Curriculum for Excellence

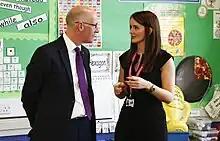
Education secretary John Swinney meets with teachers to discuss "Curriculum for Excellence", 2016

Curriculum for Excellence (Scottish Gaelic: "Curraicealam airson Sàr-mhathais") is the national curriculum in Scotland, used by Scottish schools for learners ages 3–18. The implementation of "Curriculum for Excellence" is overseen by Education Scotland, the executive agency of the Scottish Government responsible for the education system in Scotland.